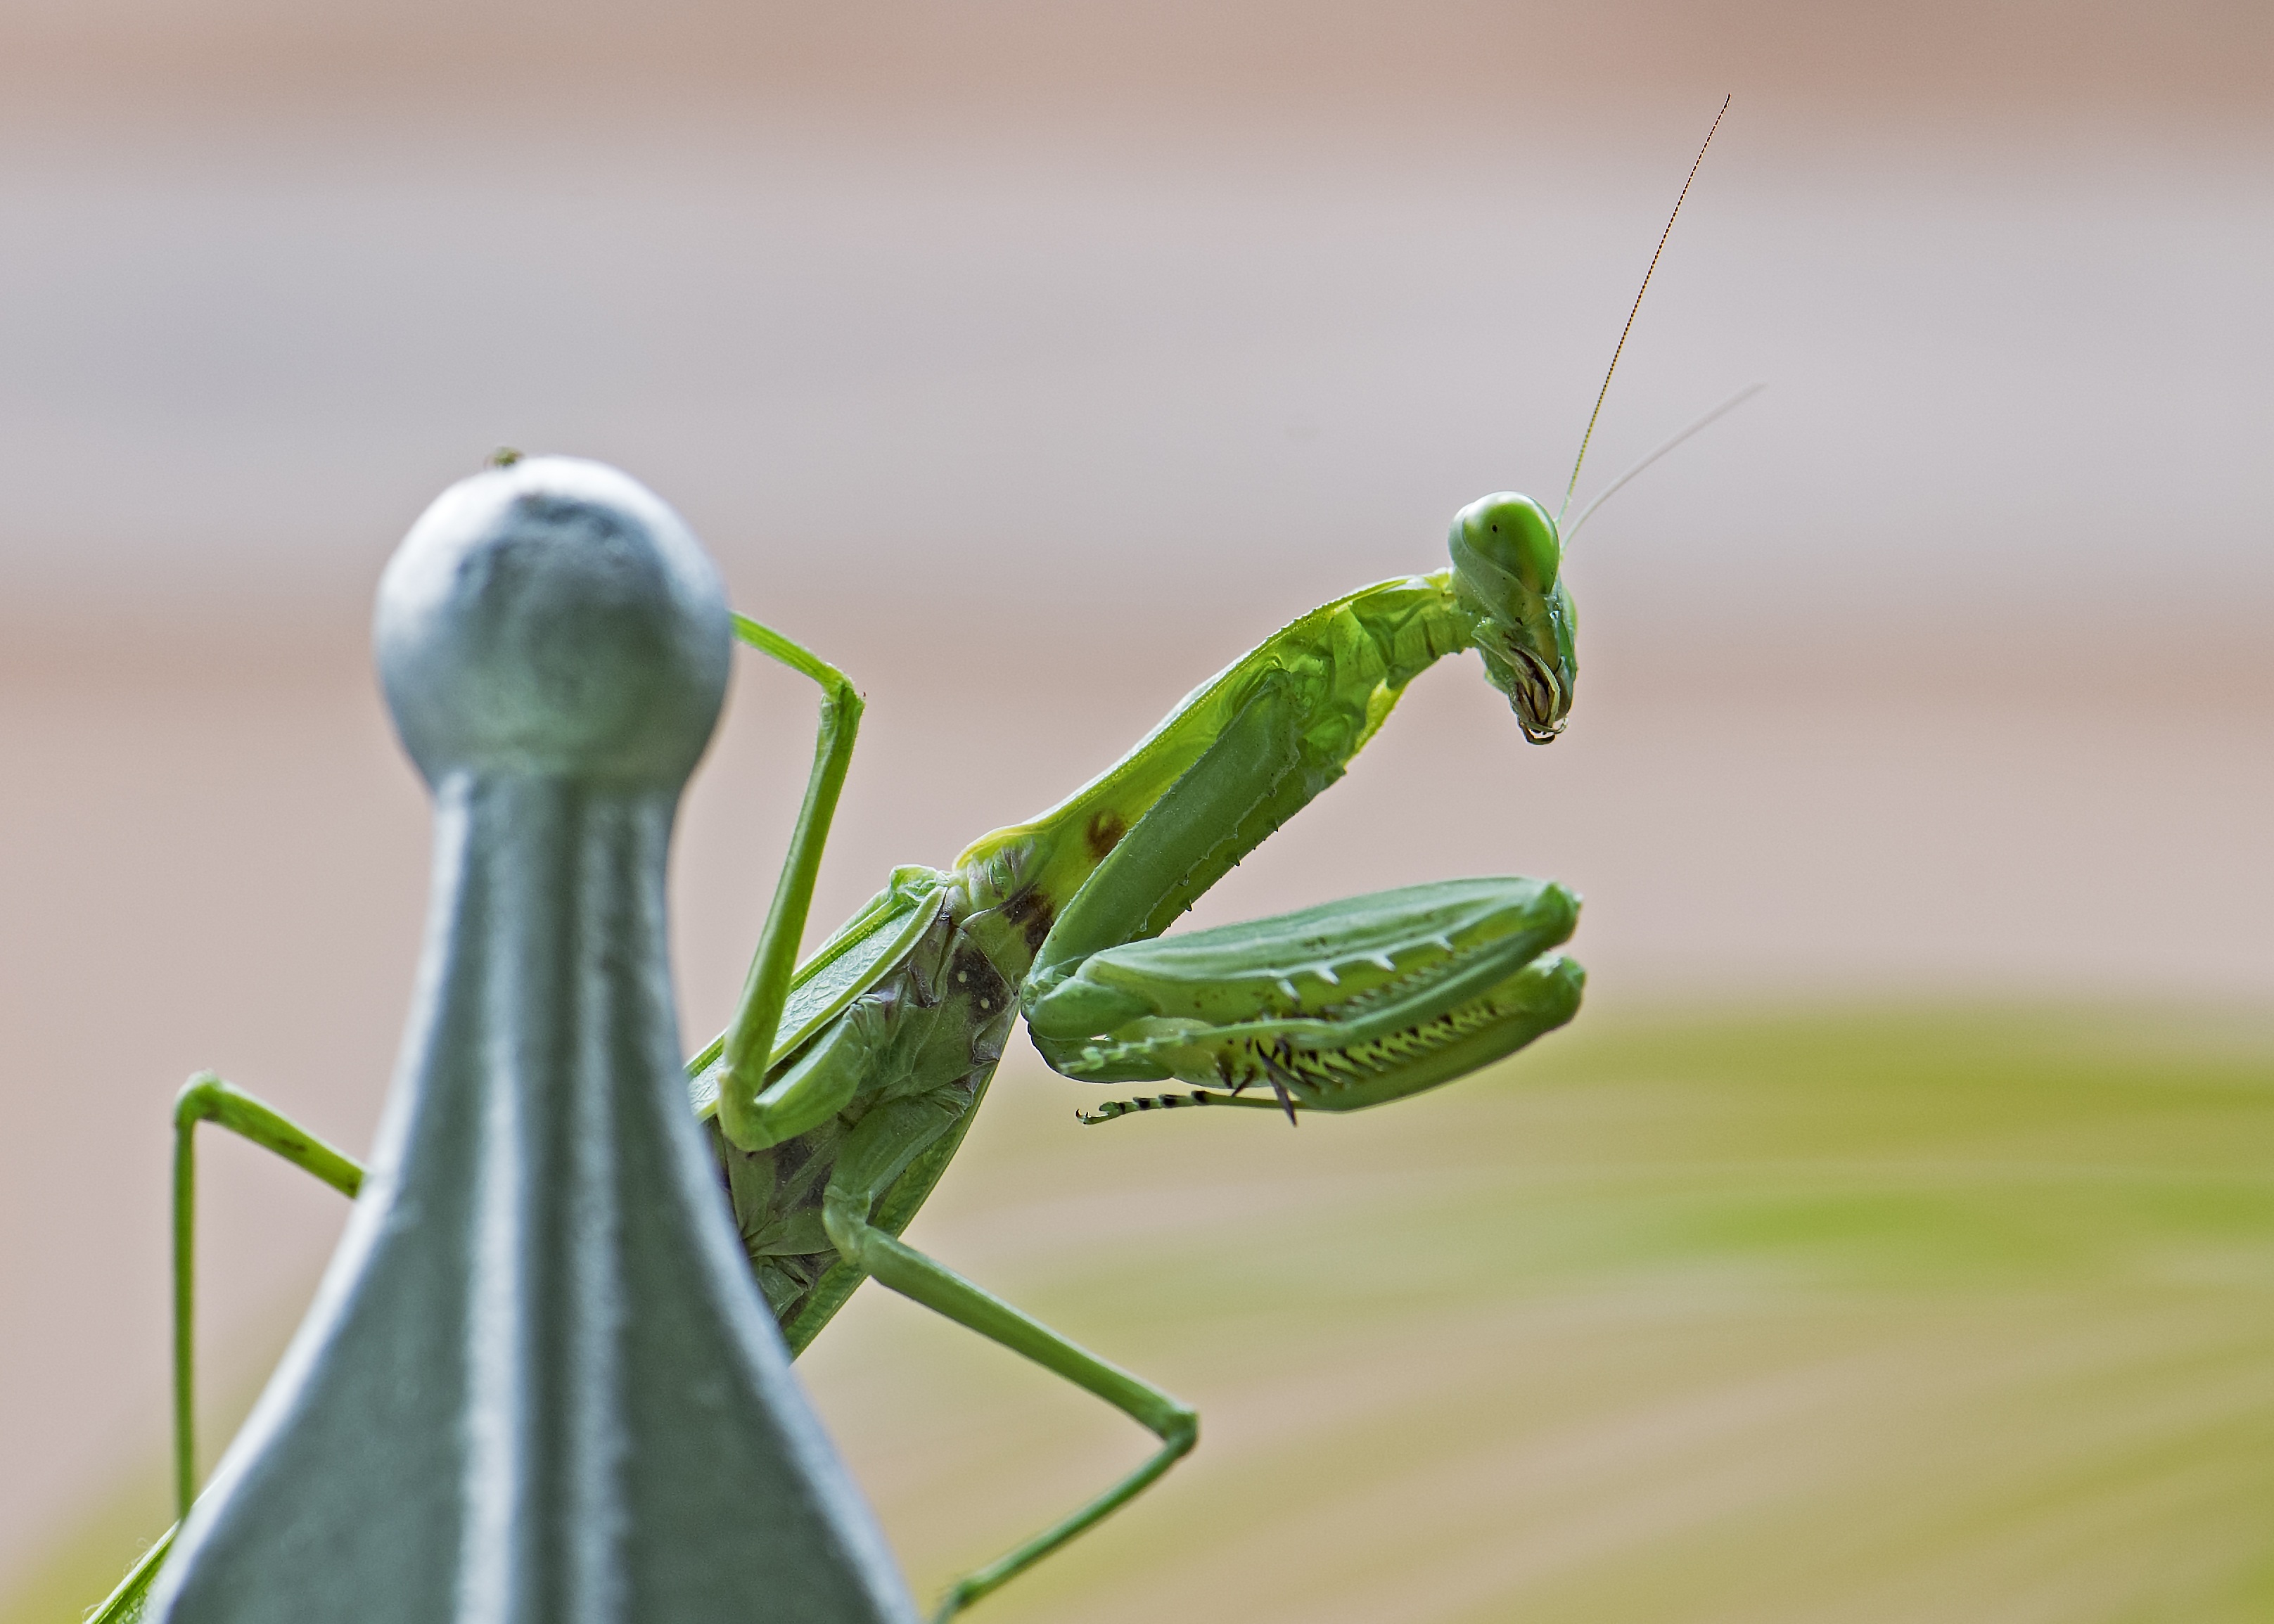
wing, photography, green, praying mantis, insect, macro, bug, predator, fauna, invertebrate, close up, legs, mantis, body, grasshopper, macro photography, arthropod, creeping, preying, plant stem, net winged insects